Akron Zips

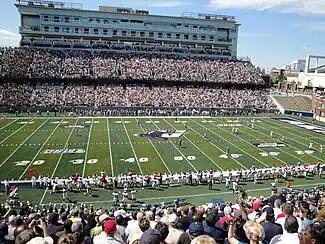
The Akron Zips as they play during their 2009 home opener in Summa Field at InfoCision Stadium, a 41–0 victory over Morgan State

The Zips name comes from "zippers", rubber overshoes made by the BF Goodrich Company of Akron that were popular in the 1920s and 1930s.